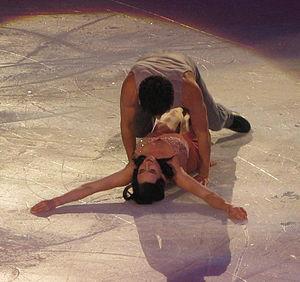
Tessa Virtue et Scott Moir lors du gala du trophée Éric Bompard 2013 à Paris-Bercy.
Le Trophée de France est une compétition internationale de patinage artistique qui se déroule en France au cours de l'automne. Il accueille des patineurs amateurs de niveau senior dans quatre catégories: simple messieurs, simple dames, couple artistique et danse sur glace. En 2013 il s'appelait également Trophée Éric Bompard.